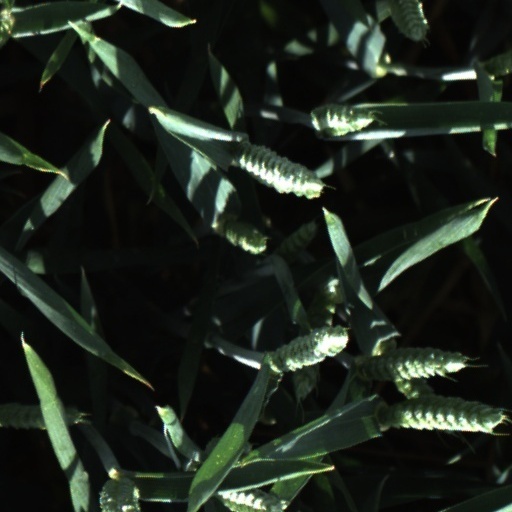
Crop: wheat